Aluminium-26

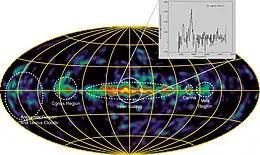
The distribution of Al in Milky Way

The gamma ray emission from the decay of aluminium-26 at 1809 keV was the first observed gamma emission from the Galactic Center. The observation was made by the HEAO-3 satellite in 1984.